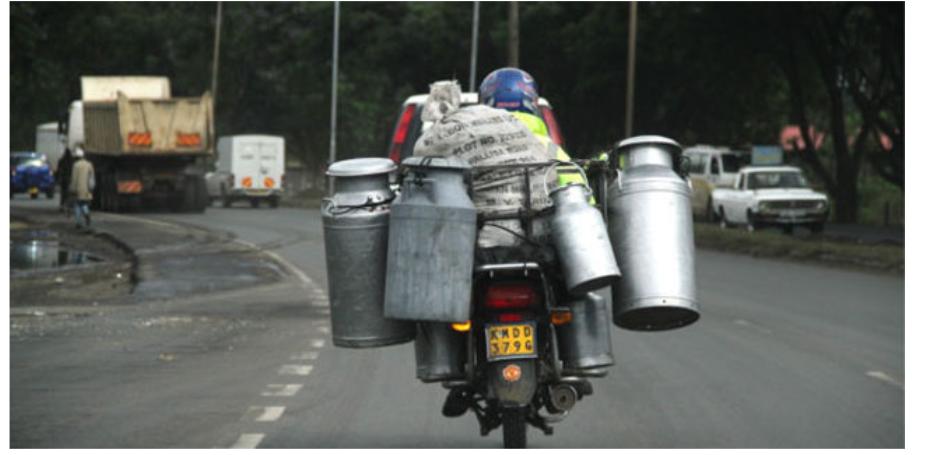
Kwenye barabara kunayo pikipiki iliyobeba mizigo mingi, ikiwemo: mitungi ya kubebea maziwa, gunia, na mwanaume anayepeleka amevalia kiakisi  ya rangi ya kijani.